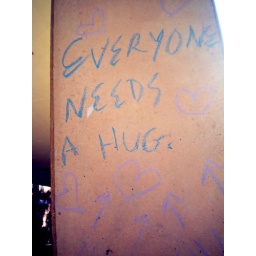
On a pole on campus by the library :)